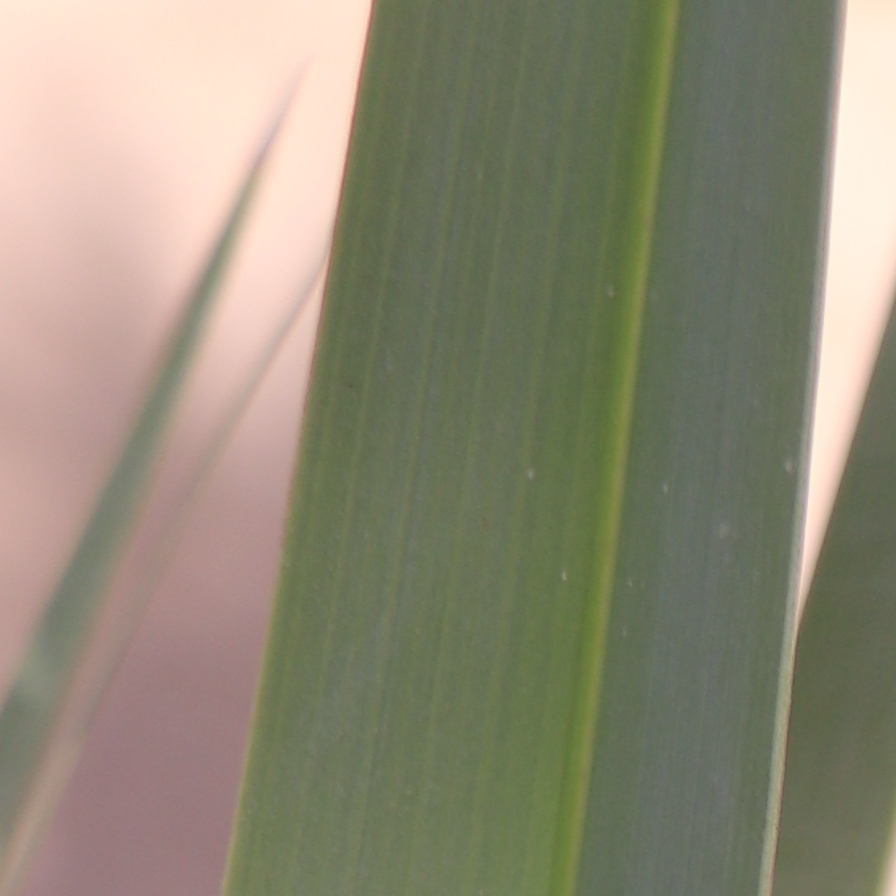
Label: Healthy